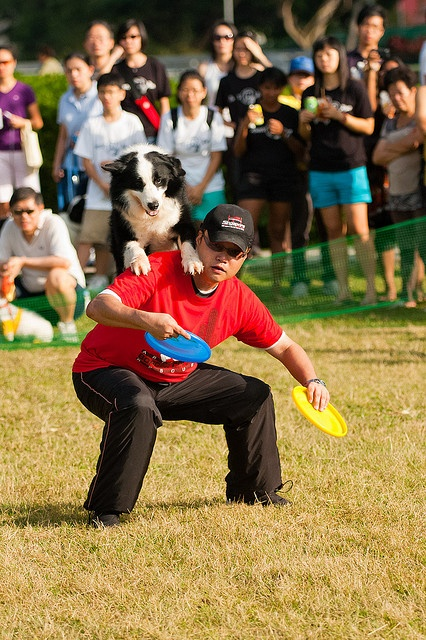
a man kneeling holding frisbees while a dog stands on his back
A trainer practicing frisbee agility training with his dog.
A man with two Frisbees in his hands crouches down in the grass with a dog on his shoulder as onlookers watch
A dog on a man's shoulder while the man holds two frisbees and a crowd watches.
A man and his dog in a Frisbee demonstration.